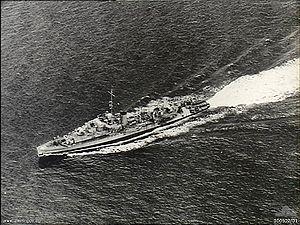
Le HMAS Burdekin (K376) est une frégate de classe River ayant servi dans la Royal Australian Navy. Son nom est tiré de la rivière Burdekin, et il s'agit d'une des douze frégates River construites pour la RAN durant la Seconde Guerre mondiale.